Powerball (video game)

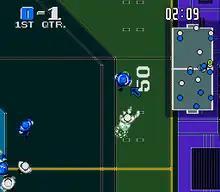
In-game screenshot from the Sega Genesis version

The game contains elements of American football, Association football, and Rugby. Two teams square off against each other with the goal of either kicking a powerball against a backstop or running the ball into the endzone. Kicked goals are worth one point and touchdowns are worth three.